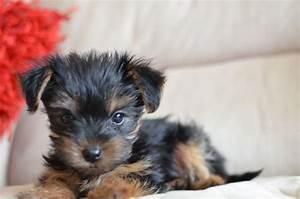
dog